Rogers Centre

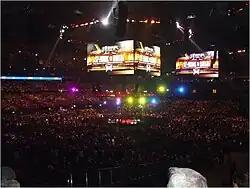
UFC 129 was held at the Rogers Centre in April 2011

From the mid-2000s, soccer matches have been regularly held in SkyDome / Rogers Centre; they had been rarely played at the venue when its AstroTurf surface had been in place. Examples of soccer (association football) matches: